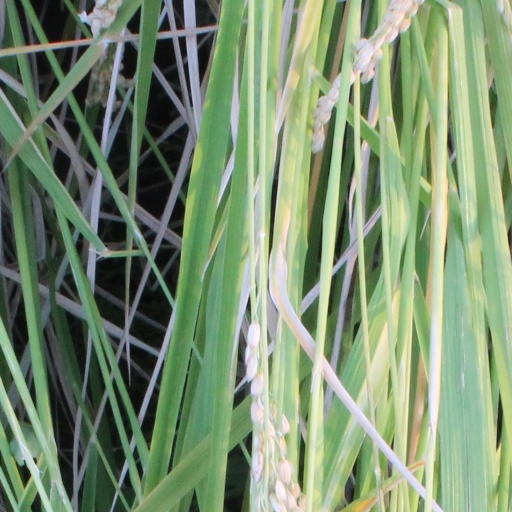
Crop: rice